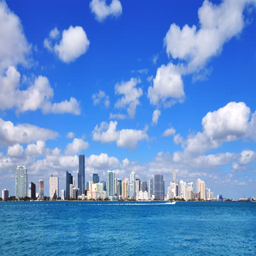
skyline - time lapse on a beautiful sunny day